Fischoff National Chamber Music Competition

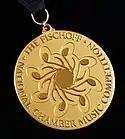
Fischoff Gold Medal

The annual competition takes place at the University of Notre Dame's DeBartolo Performing Arts Center. The 49th Annual Fischoff Competition will take place May 20–22, 2022. The Fischoff competition emphasizes music education, with jurors delivering written comments and personal critiques to competitors. Master classes are also offered to junior division (age 18 and younger) quarter-finalist ensembles. A total of $44,300 in prize money is awarded and the winners of the Senior Division Gold Medals also participate in the Double Gold Tour.